Mobil

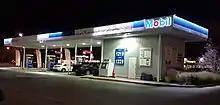
A Mobil gas station in Regina, Saskatchewan outside a Real Canadian Superstore.

After the 7-Eleven sale, Mobil has since returned to the country with its own-branded service stations. , Mobil operates 229 own-branded service stations across the country; the majority in the Australian east coast (except Tasmania) and South Australia. There were also a few in Western Australia.